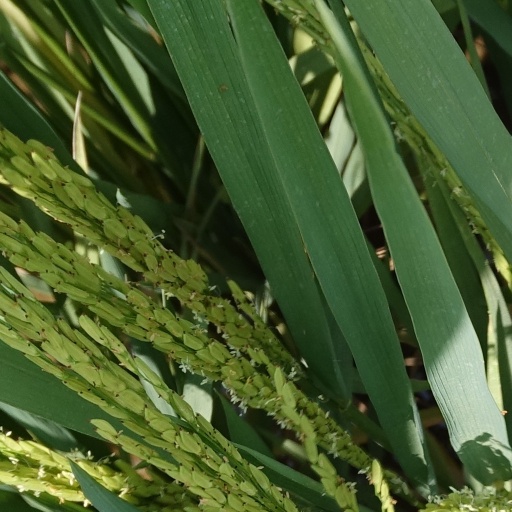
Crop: rice